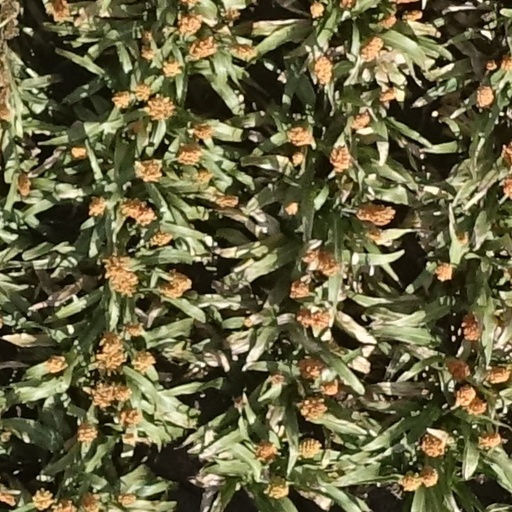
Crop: sorghum